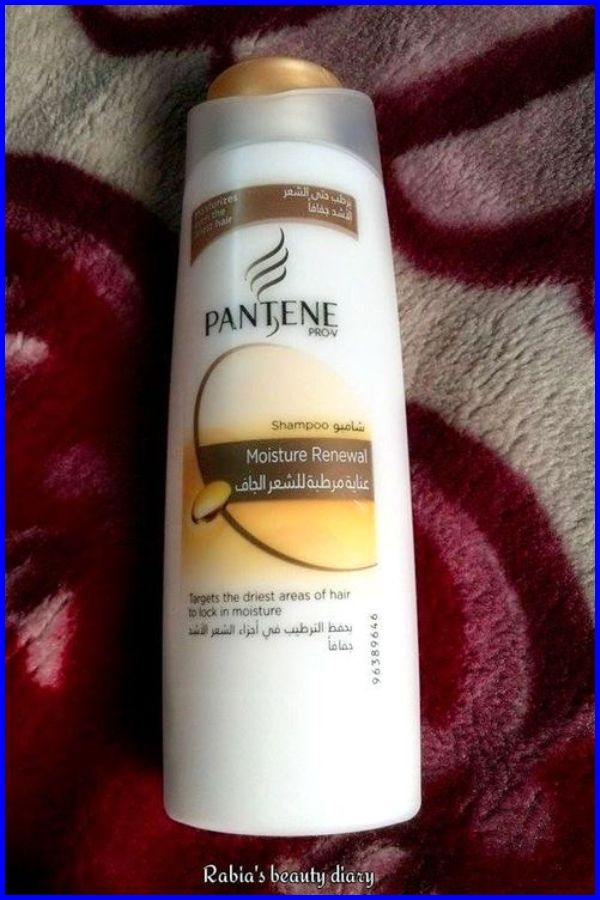
Waste category: plastic